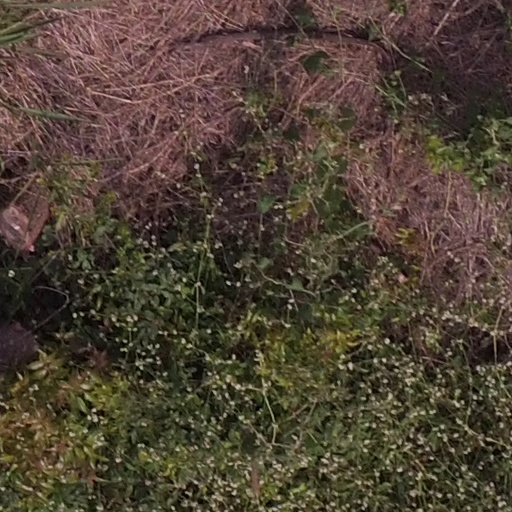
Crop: maize; corn